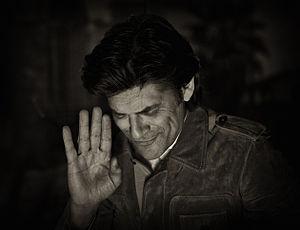
Georges Corraface
Georges Corraface, en grec moderne Γιώργος Χωραφάς, né le 7 décembre 1952 à Paris, dans une famille d'origine grecque, est un acteur français.